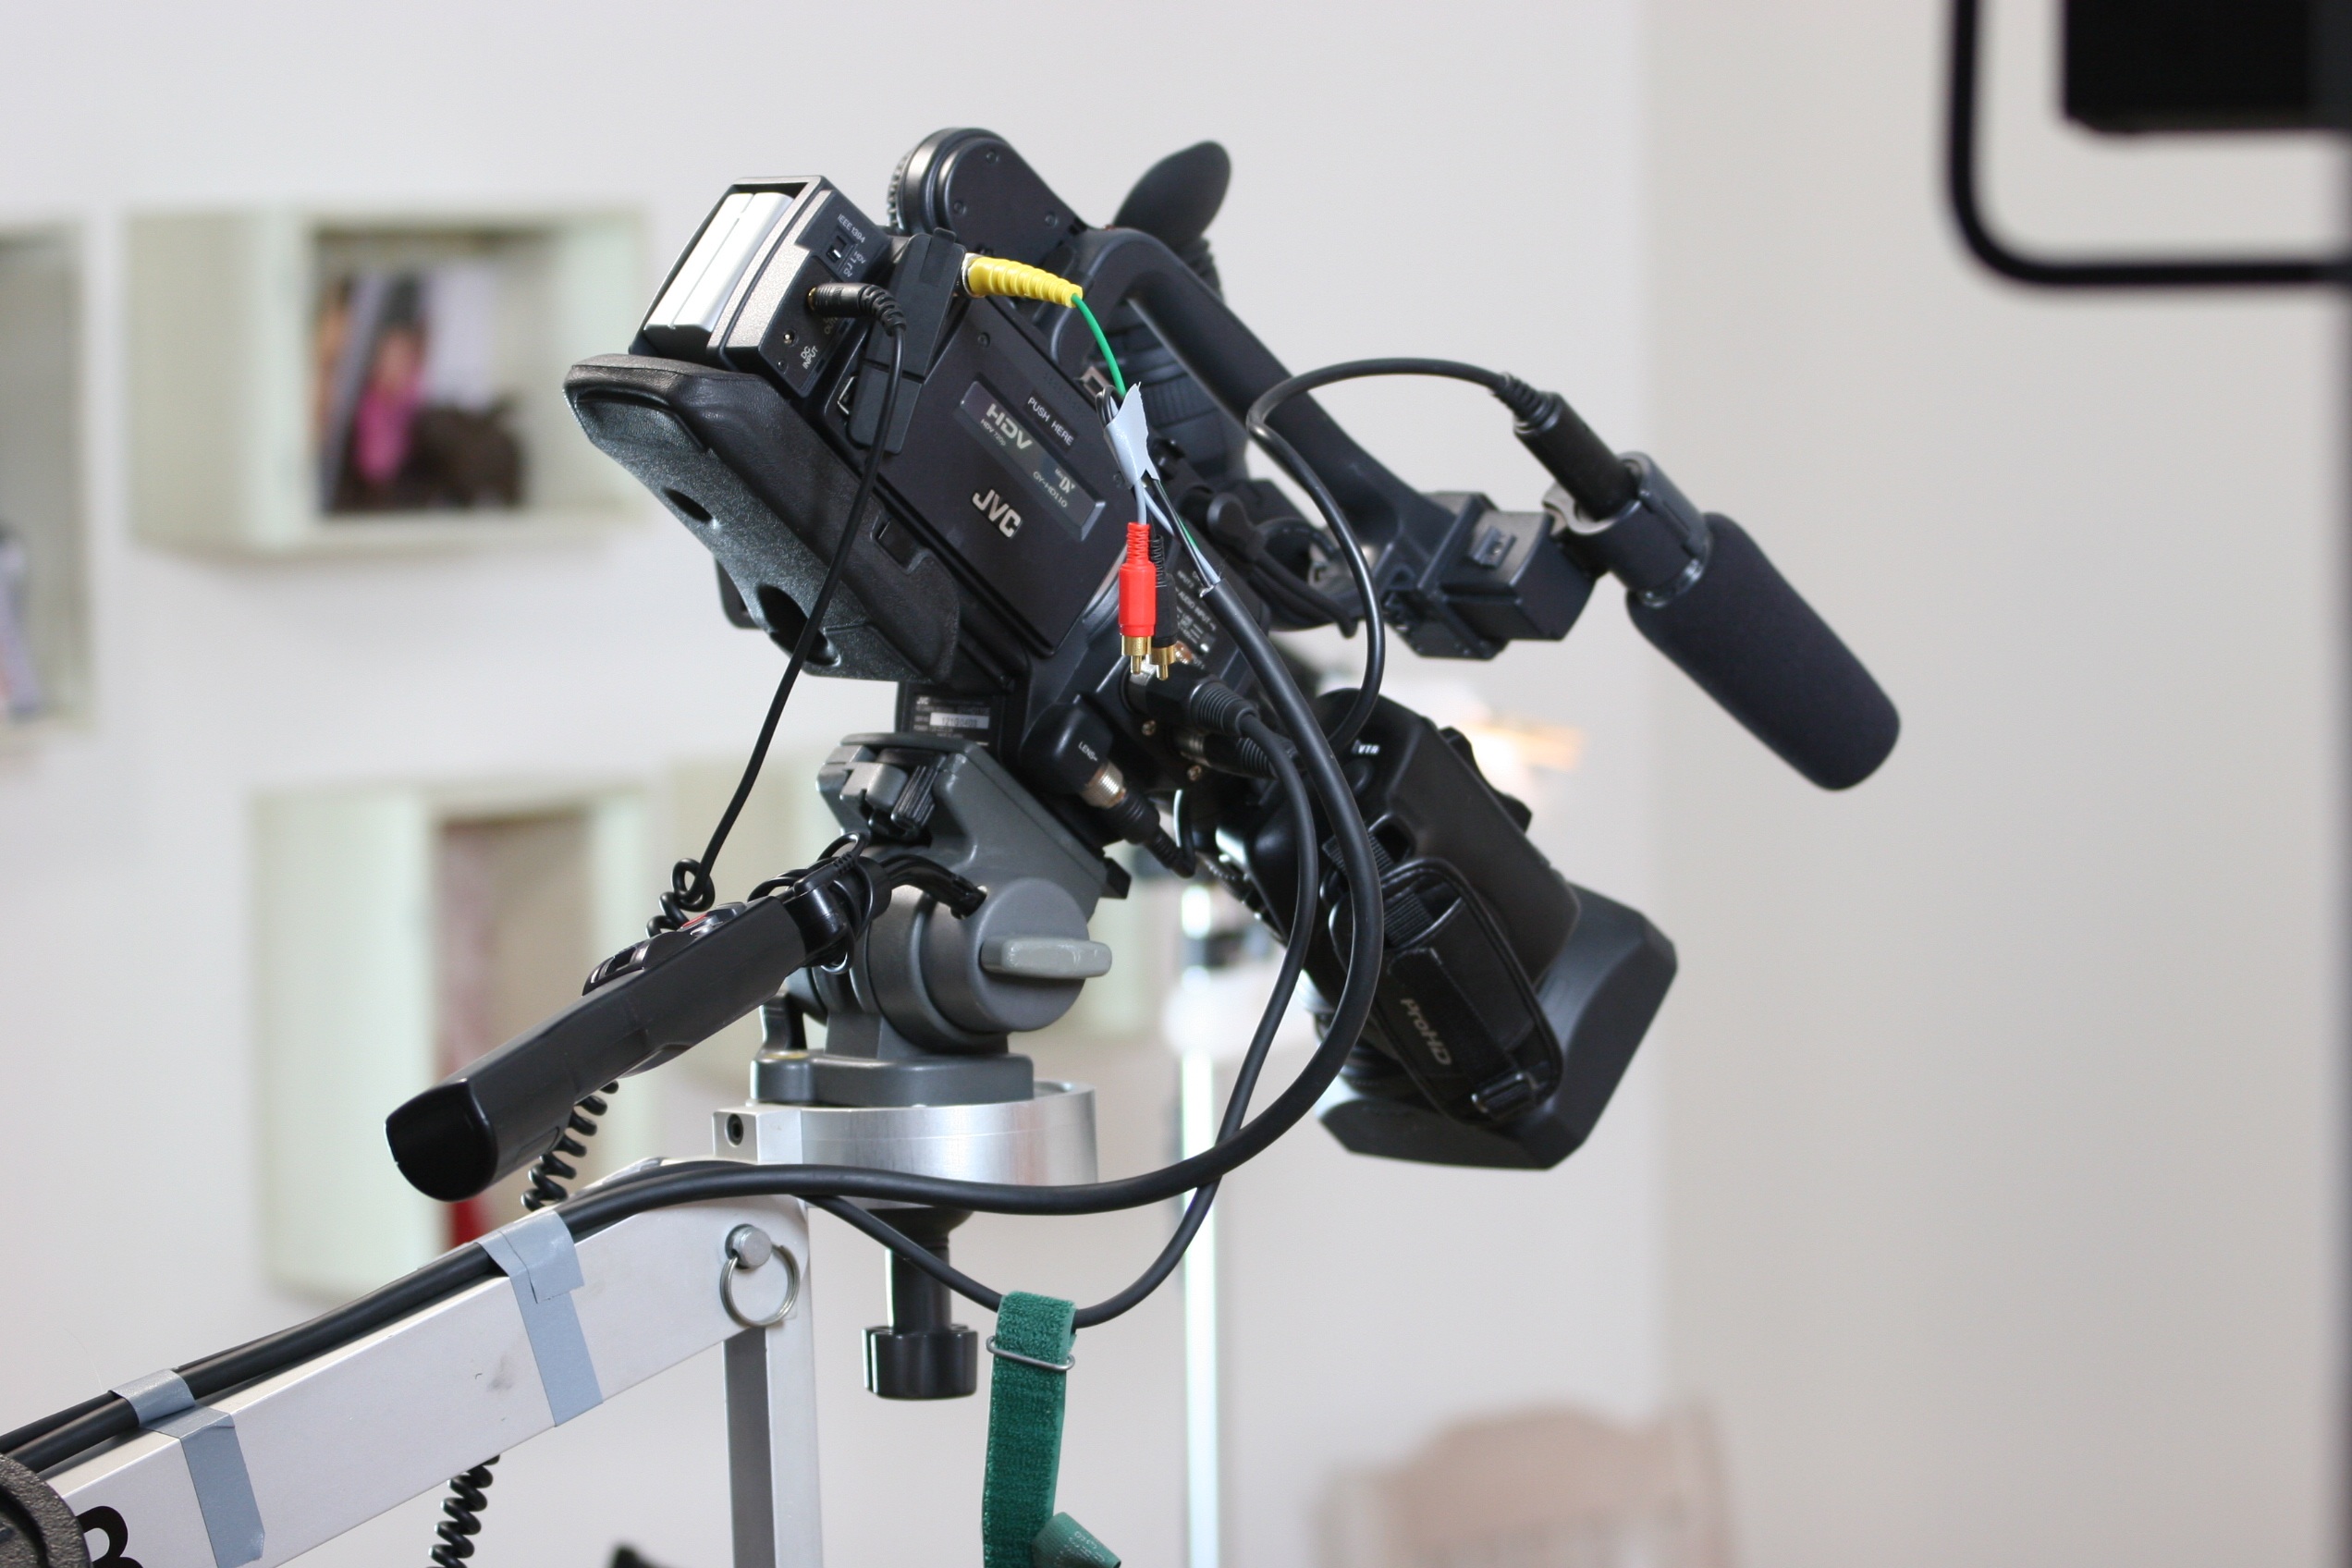
technology, camera, film, vehicle, lens, studio, machine, toy, video camera, battery, tripod, digital, sound, robot, action figure, sound recording, mecha, handcam, camera crane, hdtv, advertising film